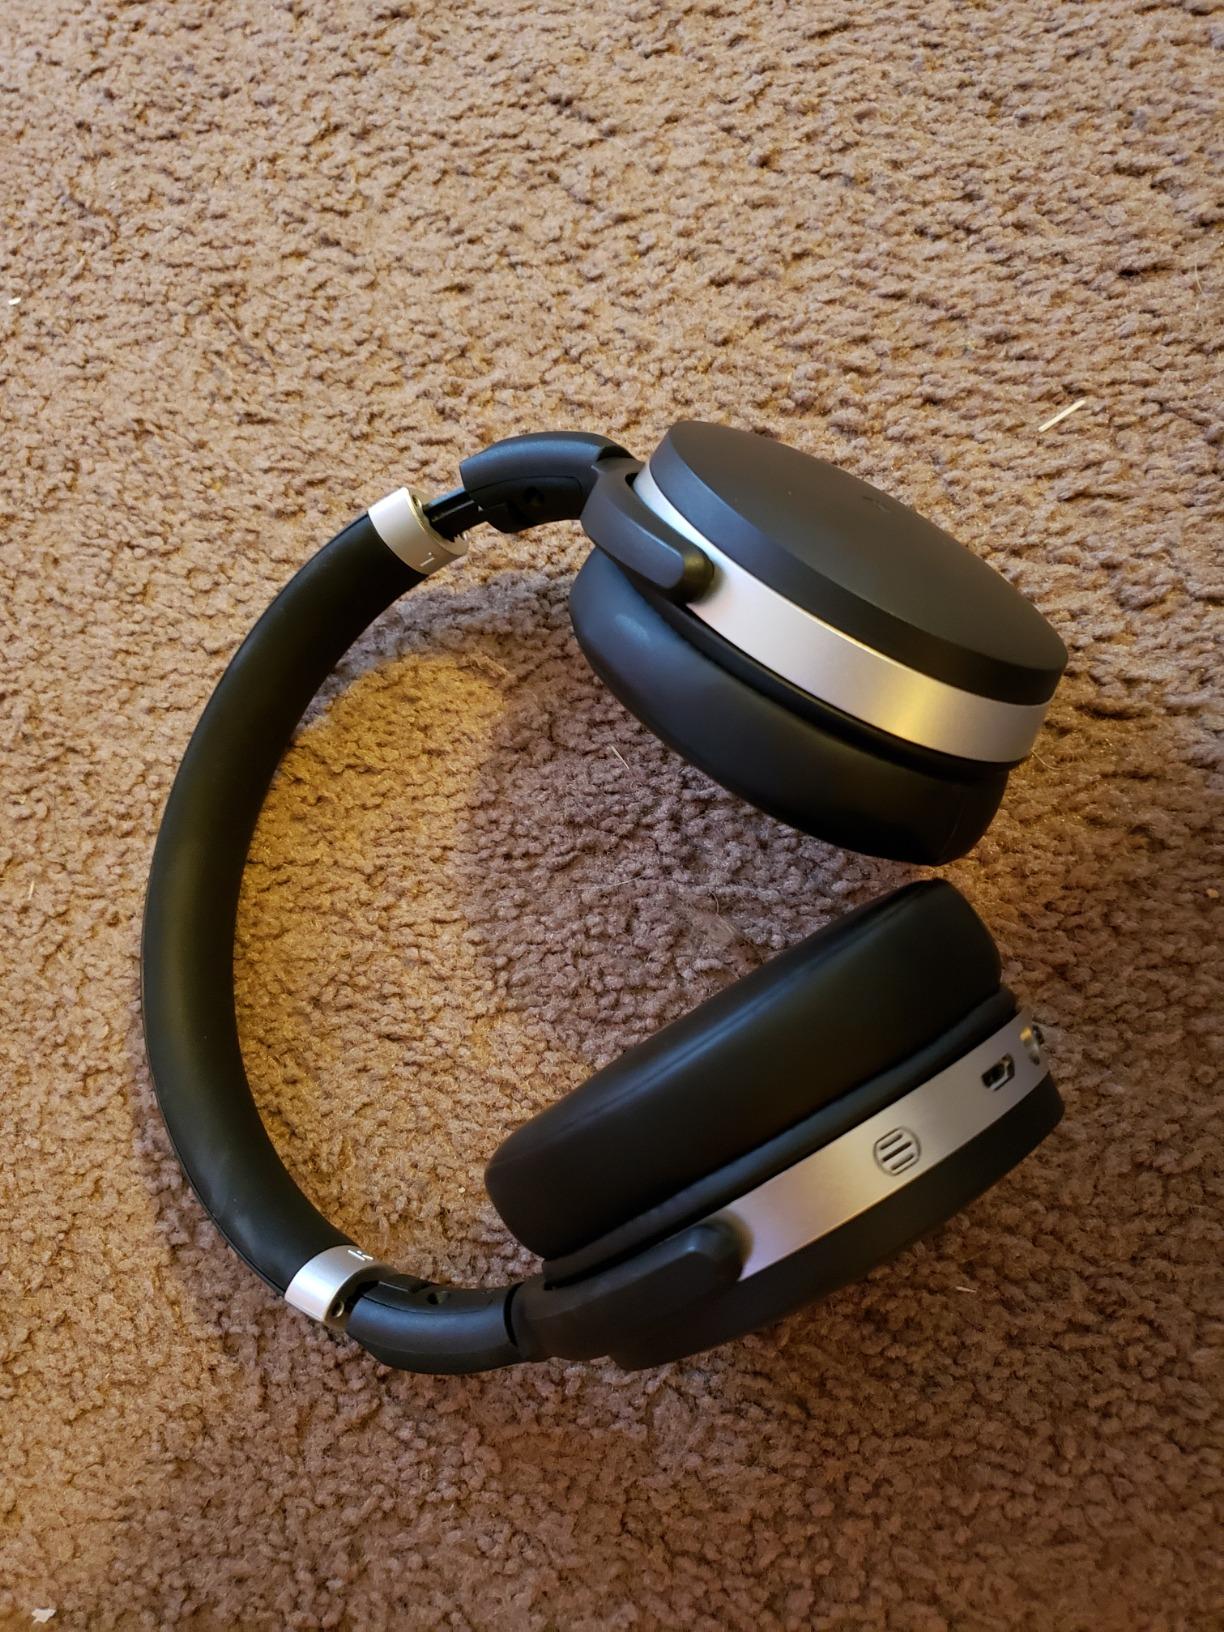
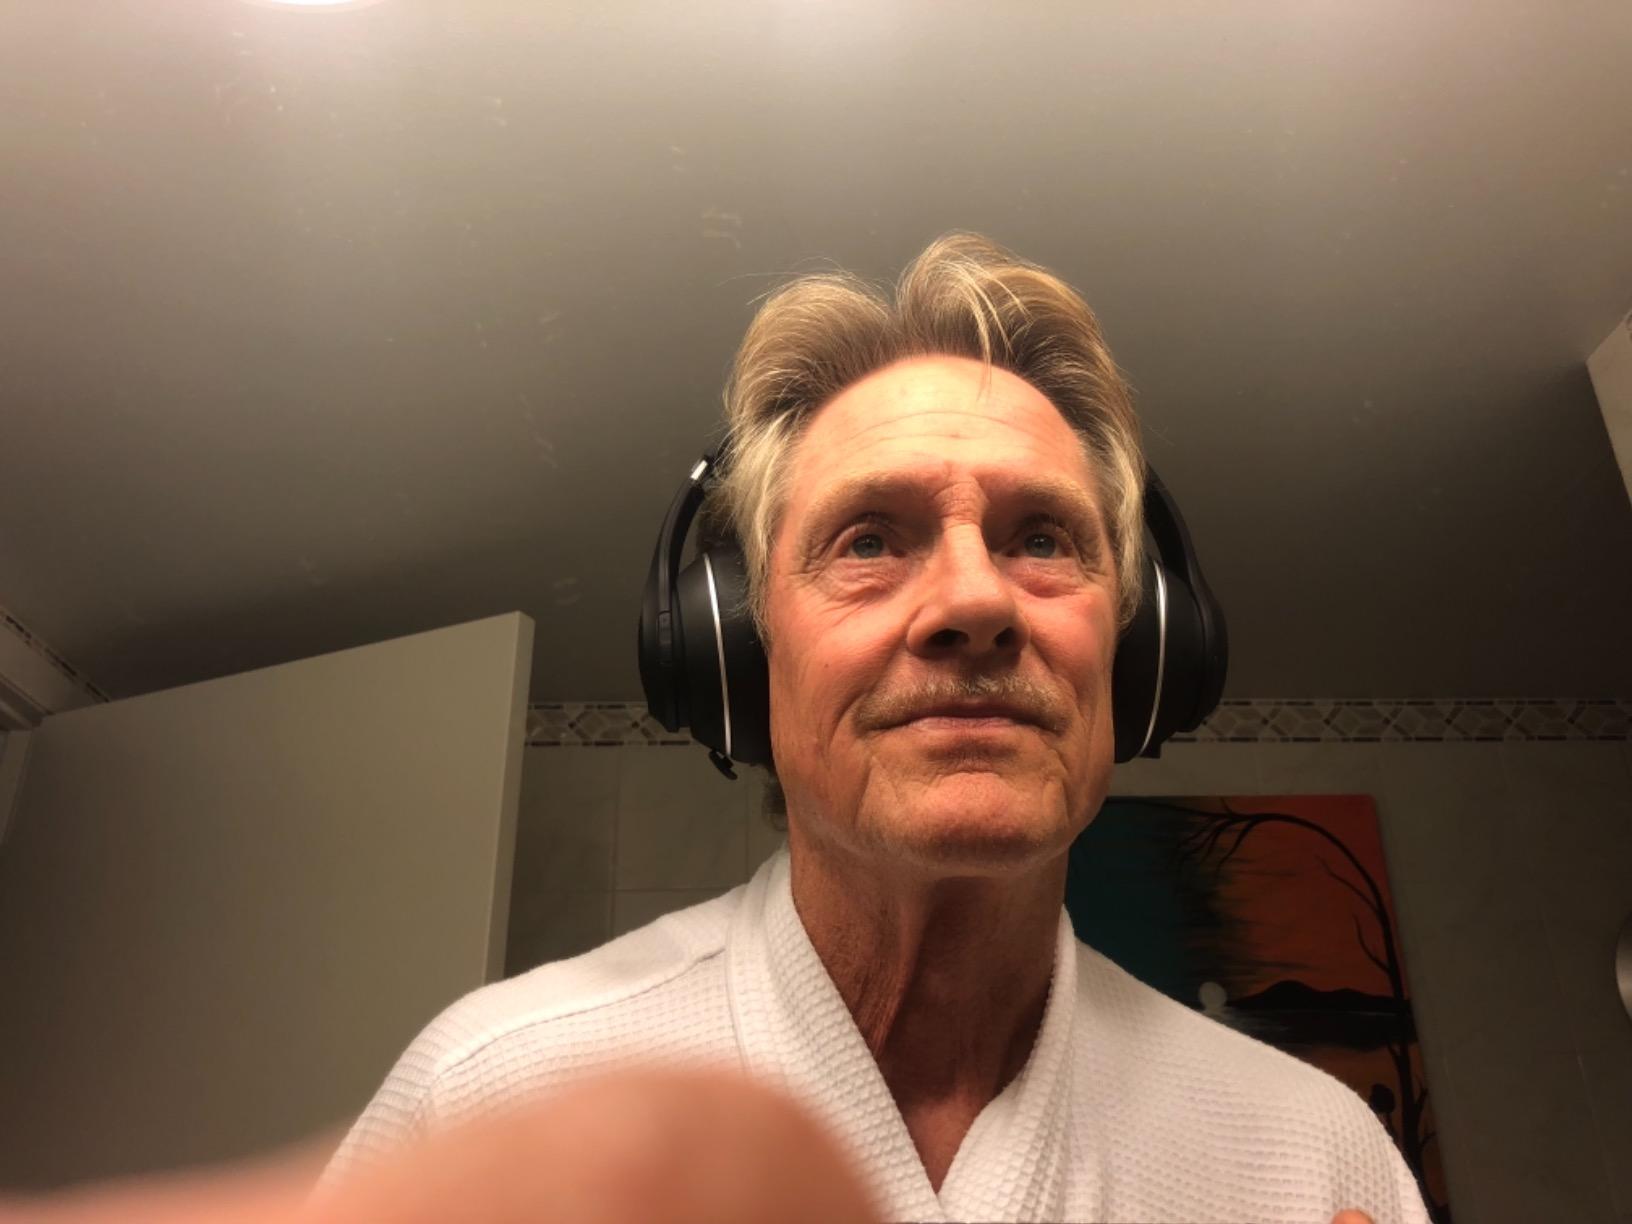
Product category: headphones
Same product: no